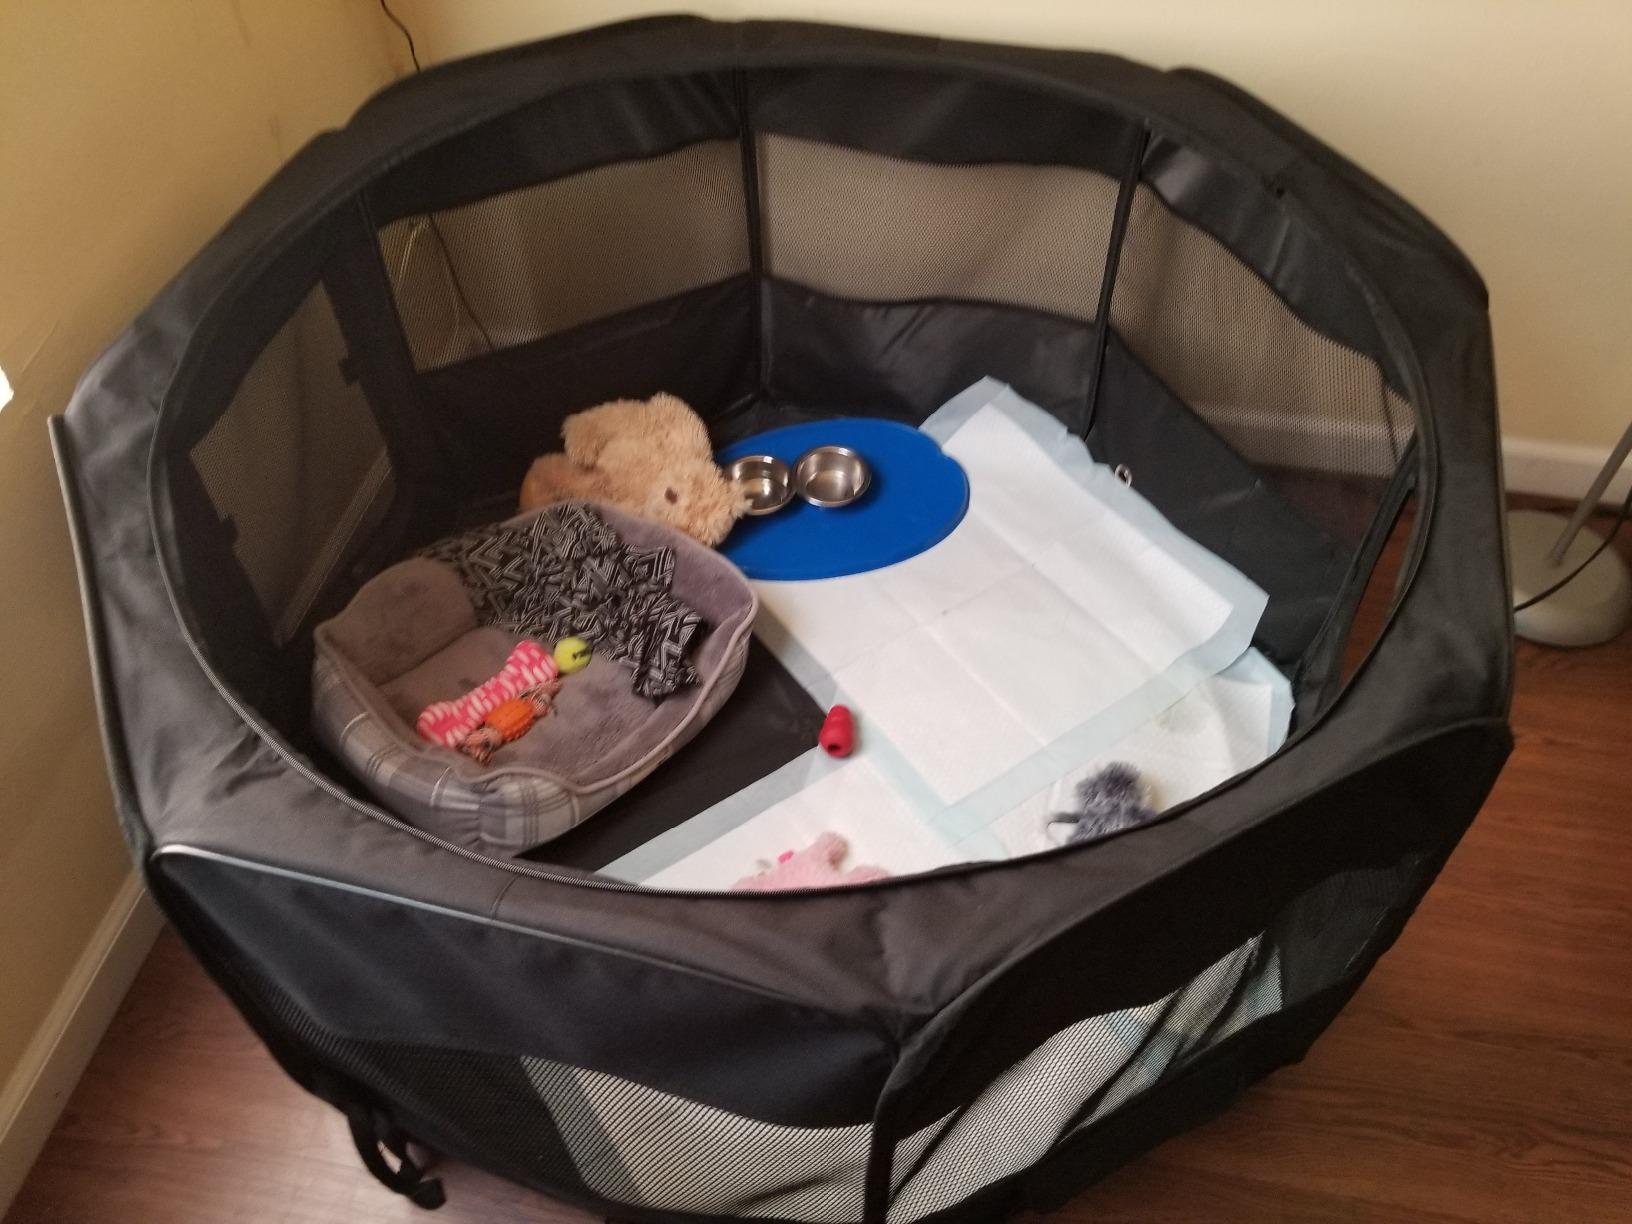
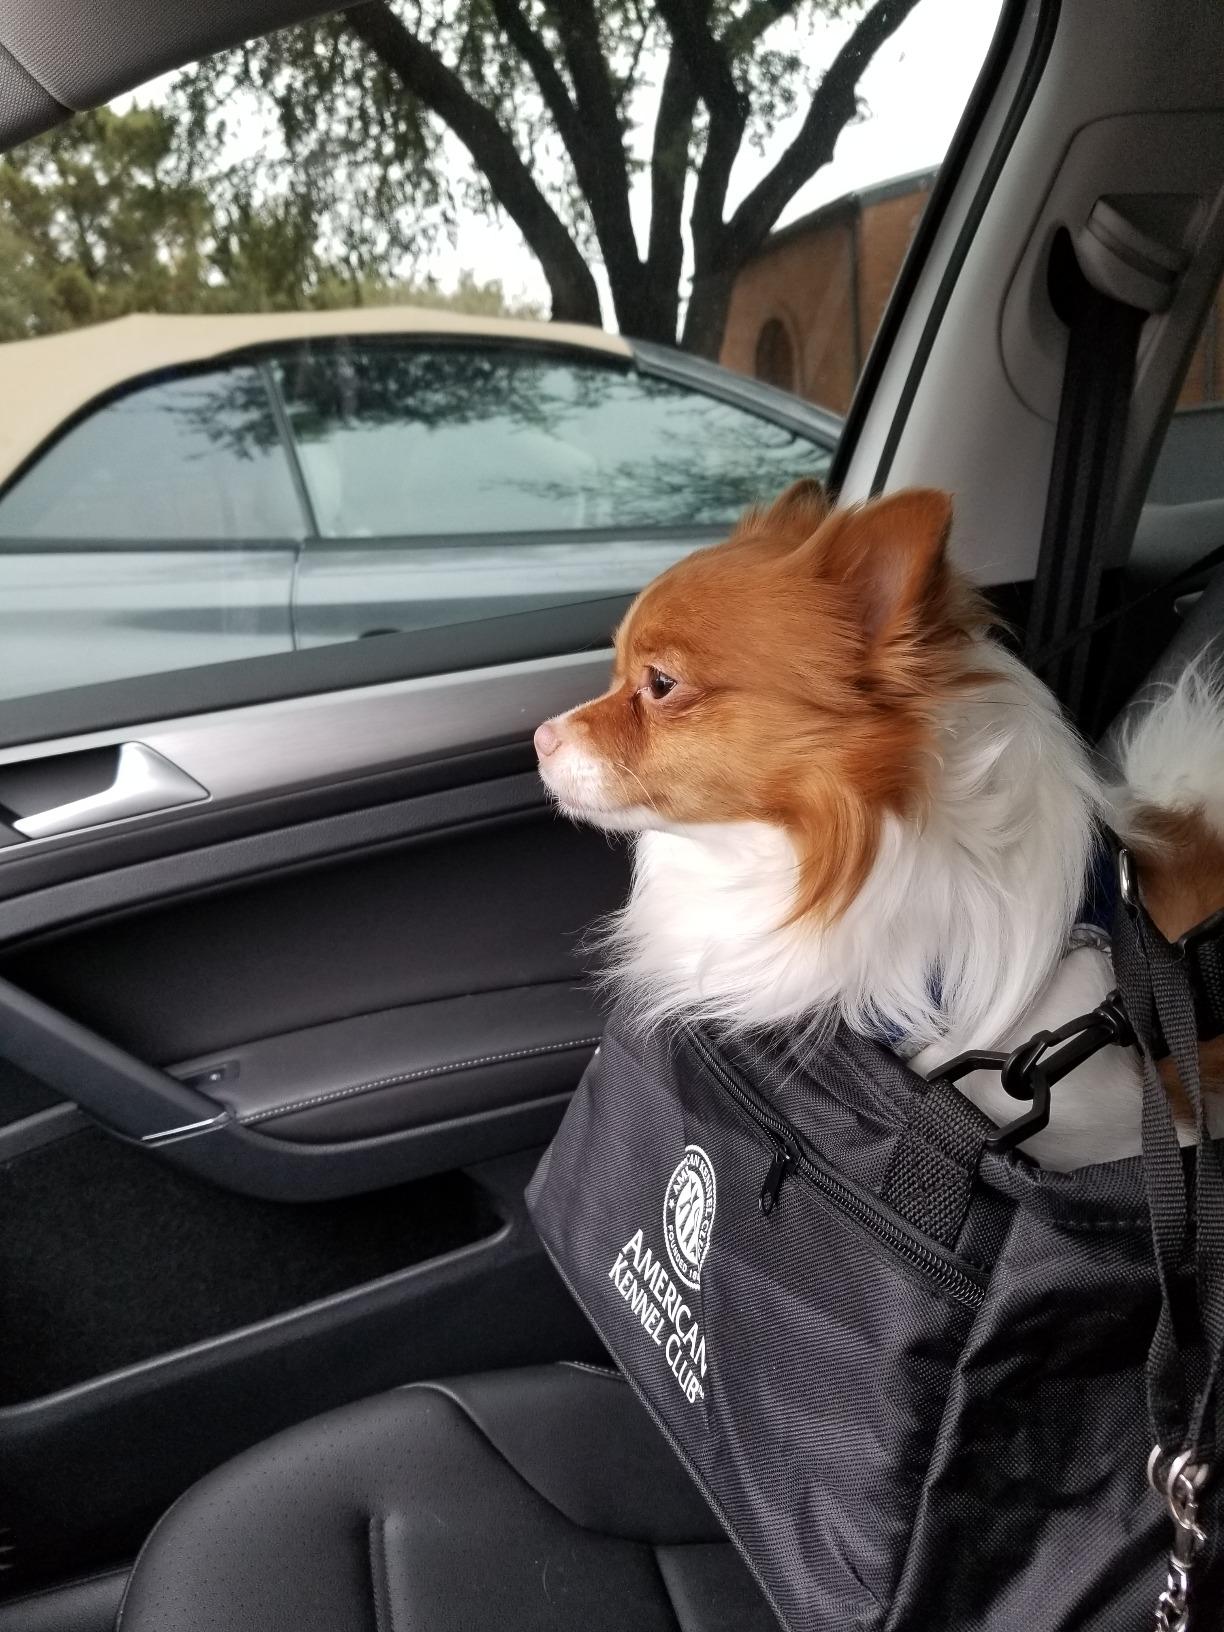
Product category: items_kennel
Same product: no